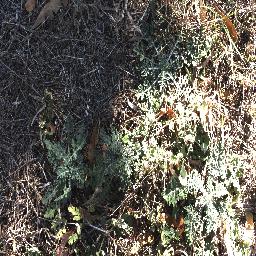
Label: parthenium